Hold That Woman!

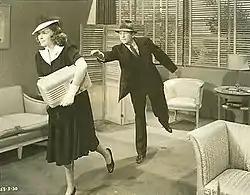
Gifford and Dunn in a promotional photo for the film

"Hold That Woman!" was the second of two films made by the husband-and-wife team of James Dunn and Frances Gifford, who had married in December 1937. They had earlier starred together in "Mercy Plane" (1939).